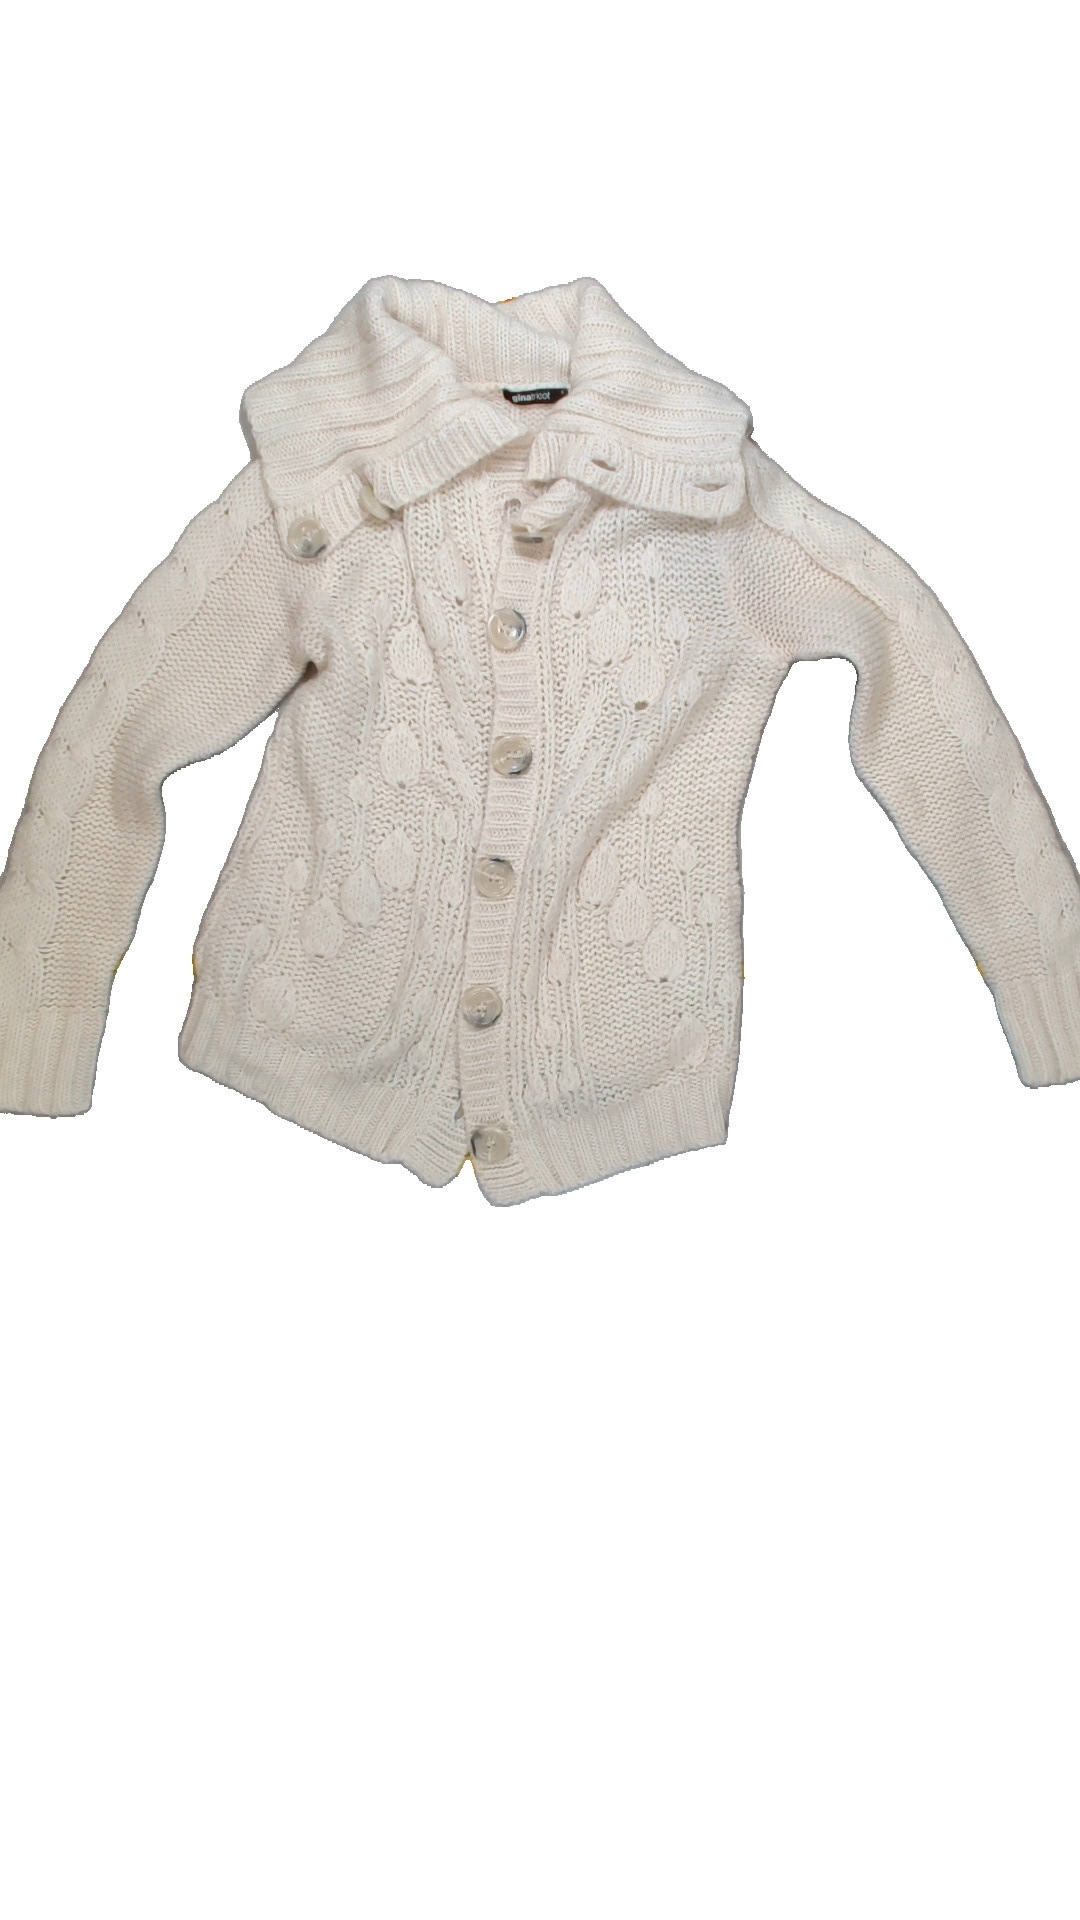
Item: Cardigan (Ladies)
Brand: Gina Tricot
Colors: White
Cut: Collar, Regular
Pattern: Plain
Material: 79% Acry 21% Wool
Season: All
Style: No trend
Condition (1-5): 3
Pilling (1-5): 3
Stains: No
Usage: Export
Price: <50